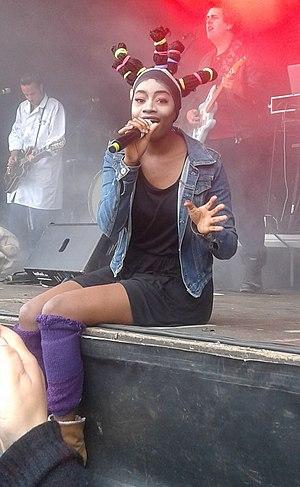
Les chanteurs belges Léonie Wasukulu et Saule (à l'arrière plan) au cours du spectacle ""Zombie Kids"" de Saule, au Village RTL à Welkenraedt le 13 mai 2018
Saule, de son vrai nom Baptiste Lalieu, est un auteur-compositeur-interprète belge. Connu essentiellement en France pour son succès Dusty Men en duo avec Charlie Winston en 2012, c'est un artiste éclectique et très actif, enchainant les collaborations. Il a publié depuis 2006 quatre albums, et a aussi notamment écrit textes et / ou musique de plusieurs spectacles ou film.